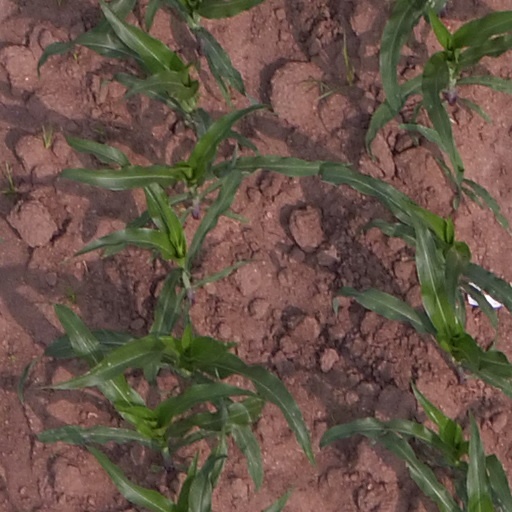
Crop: maize; corn